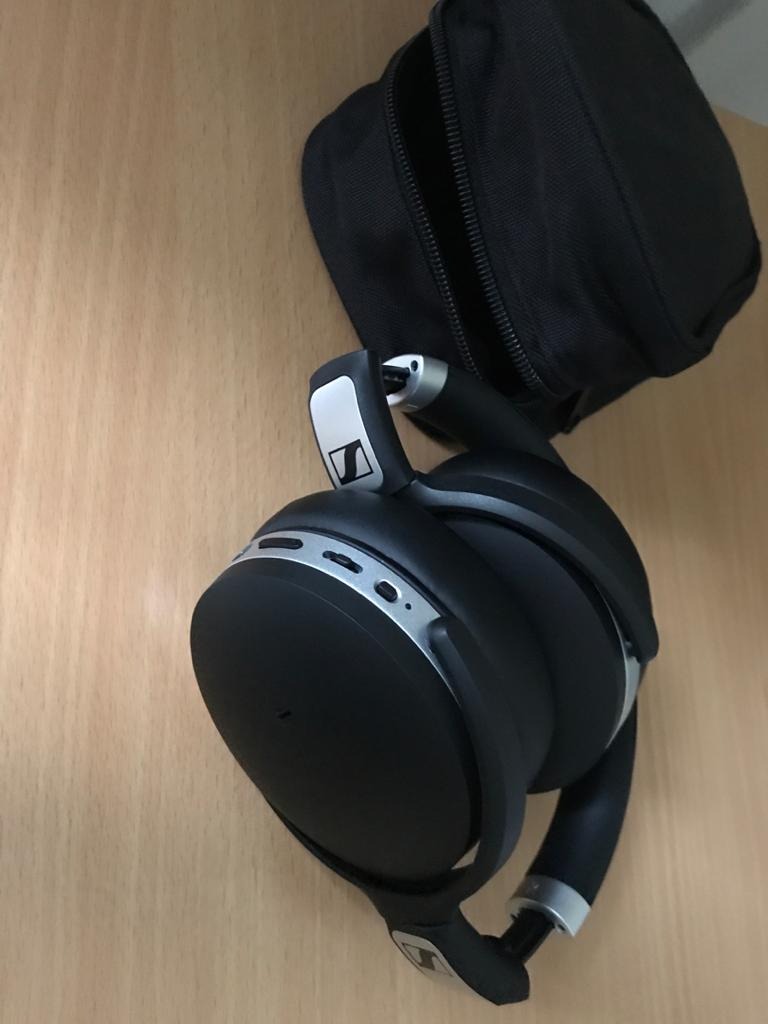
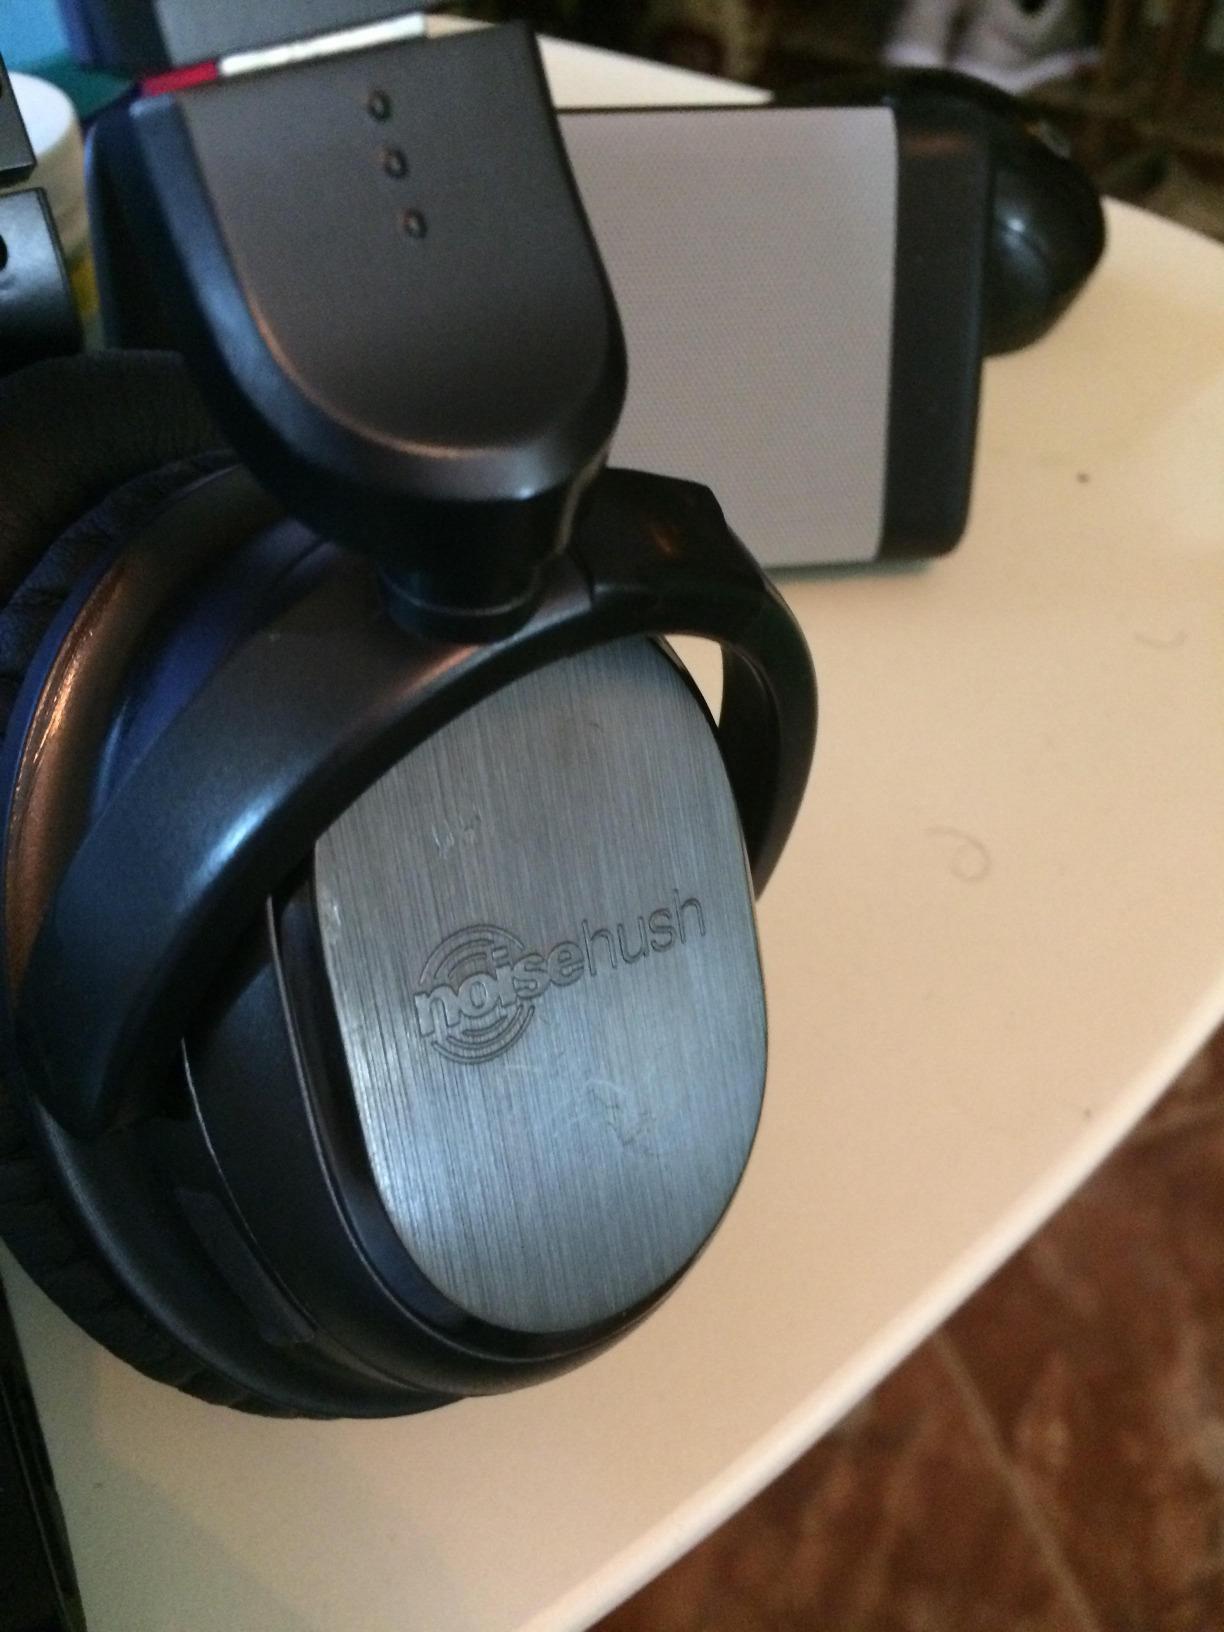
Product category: headphones
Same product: no